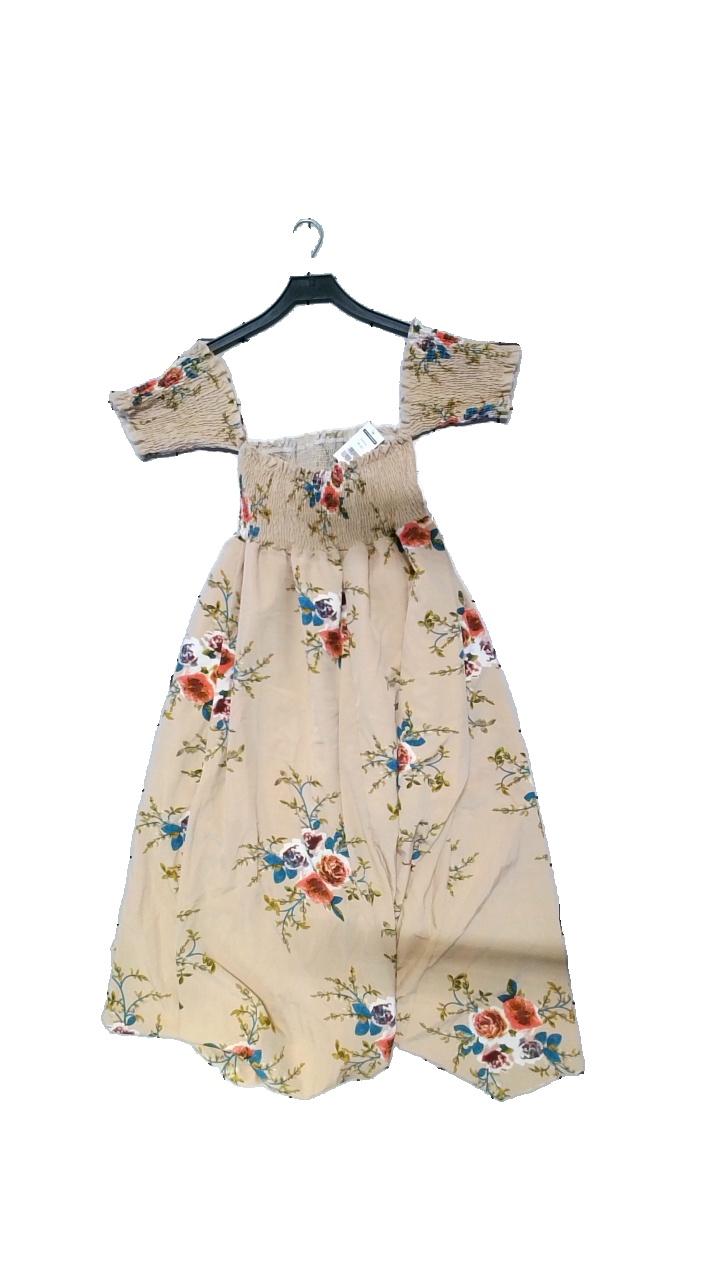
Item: Dress (Ladies)
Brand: Shein
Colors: Multicolor, Pink, Blue, Green
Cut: Regular, Loose
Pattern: Floral print
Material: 65% cotton, 35% polyester
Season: Summer
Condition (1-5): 4
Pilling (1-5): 4
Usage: Reuse
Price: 50-100